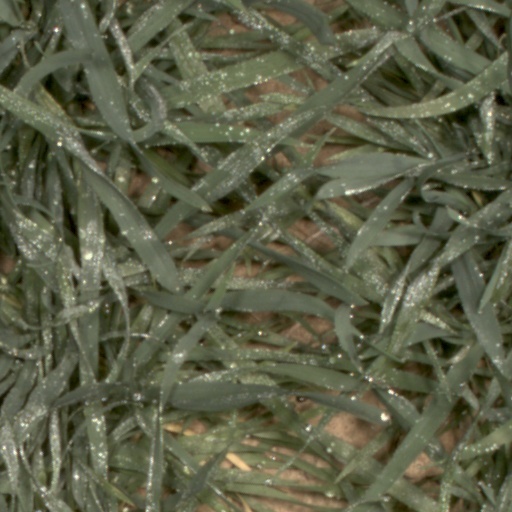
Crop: wheat